Teotenango

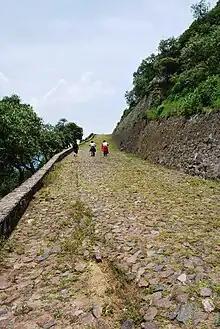
less than half of the path leading to the site from the valley below

Tetepetl Hill is a sharp rise from the Valley of the Matlatzinco running along the west side of the modern town of Tenango de Arista in the State of Mexico. It forms an elongated mesa, with steep slopes on the north and east sides, varying in height from 70 to 250 meters that serve as natural defenses. While the surface of this mesa is 16.5km2, only about 2km2 in the extreme northeast of the mesa was inhabited. With the exception of this corner of the mesa, the entire hill is covered by a layer of dark gray solidified lava, the result of a volcanic eruption that occurred approximately 10,000 years ago. This makes most of the mesa difficult to cross and impossible to farm. To make the city possible, the northeast corner needed to be significantly modified by terracing and filling in low areas. The mesa contains no rivers, but there are a number of fresh-water springs which served as the ancient city's water supply.